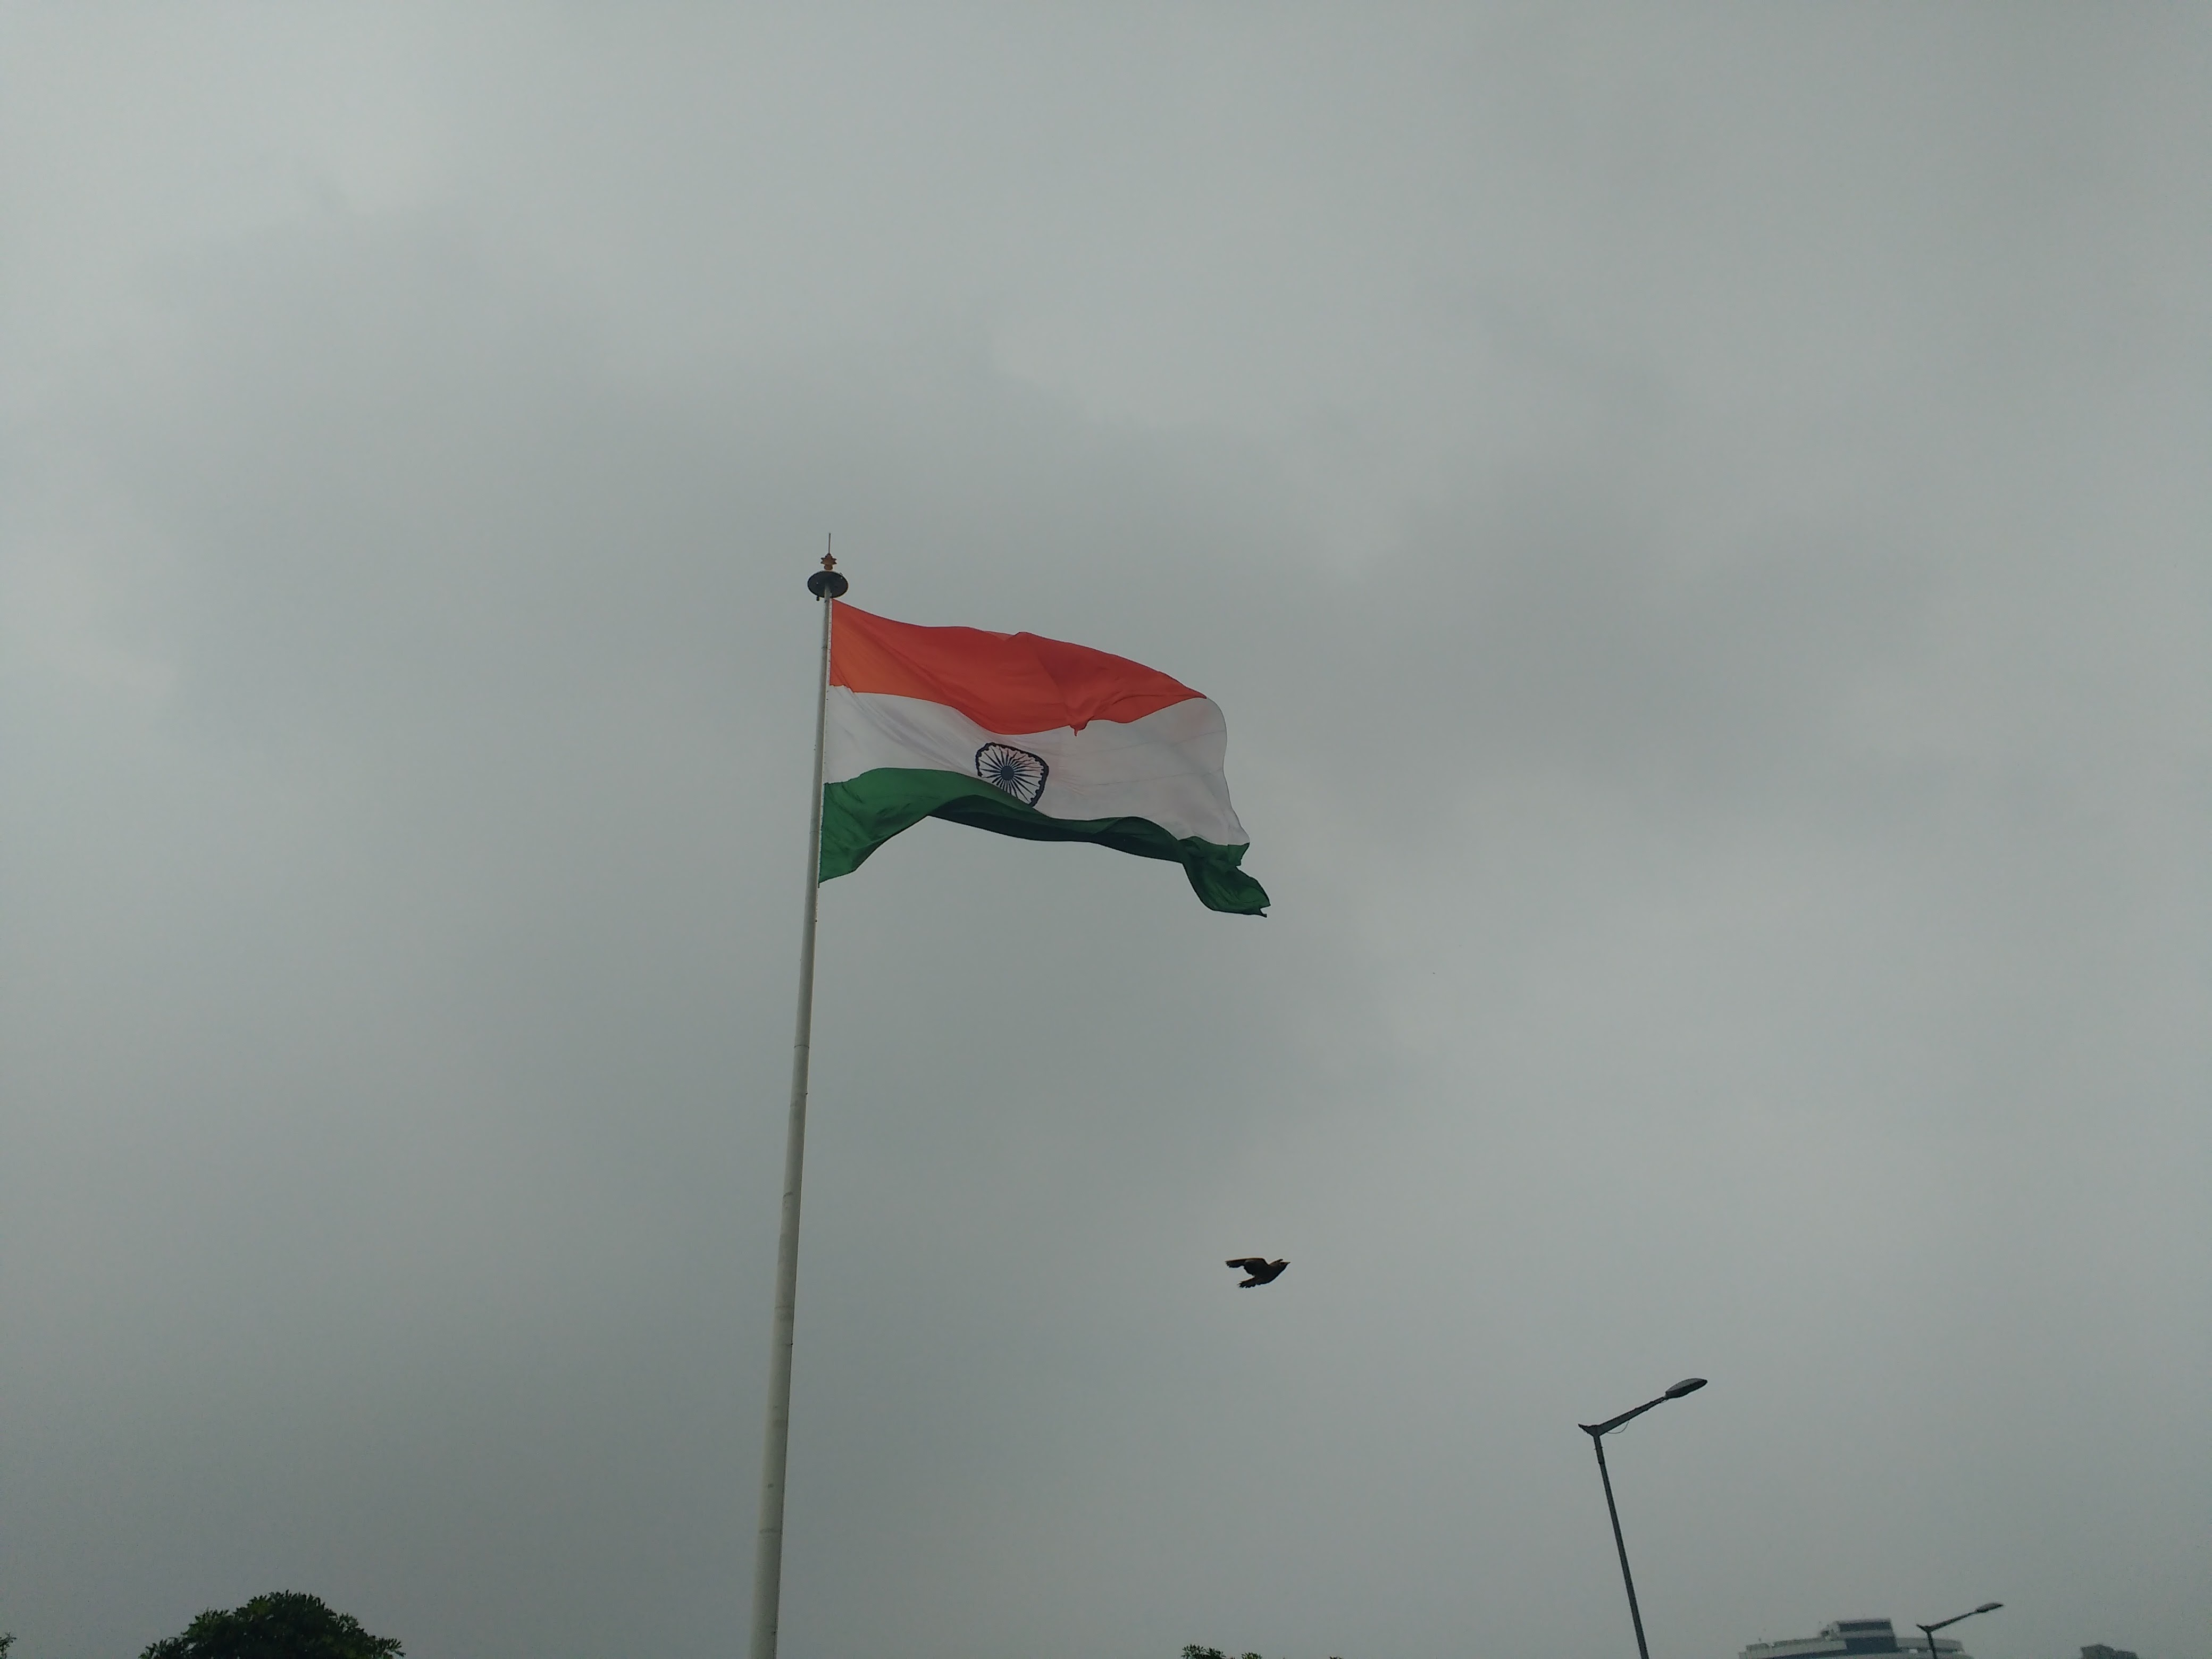
wind, flag, weather, toy, atmosphere of earth